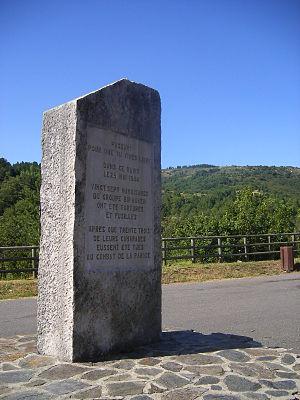
Badaroux est une commune française située dans le département de la Lozère en région Occitanie.
Le Maquis Bir-Hakeim est un groupe de résistants français né pendant la Seconde Guerre mondiale. Il était situé dans le sud du Massif central, entre le sud de l'Aveyron, l'Hérault, les Cévennes et le Rhône. Ce maquis est célèbre pour son audace, sa mobilité, sa forte structuration militaire mais aussi pour les tragédies qui ont émaillé son histoire. Son nom rappelle la bataille de Bir Hakeim, victoire de la 1ʳᵉ brigade française libre en Libye.